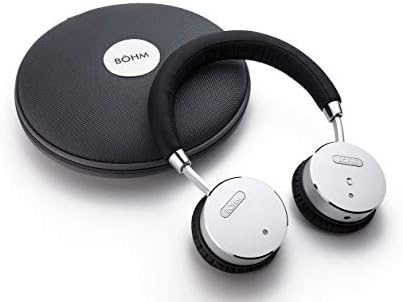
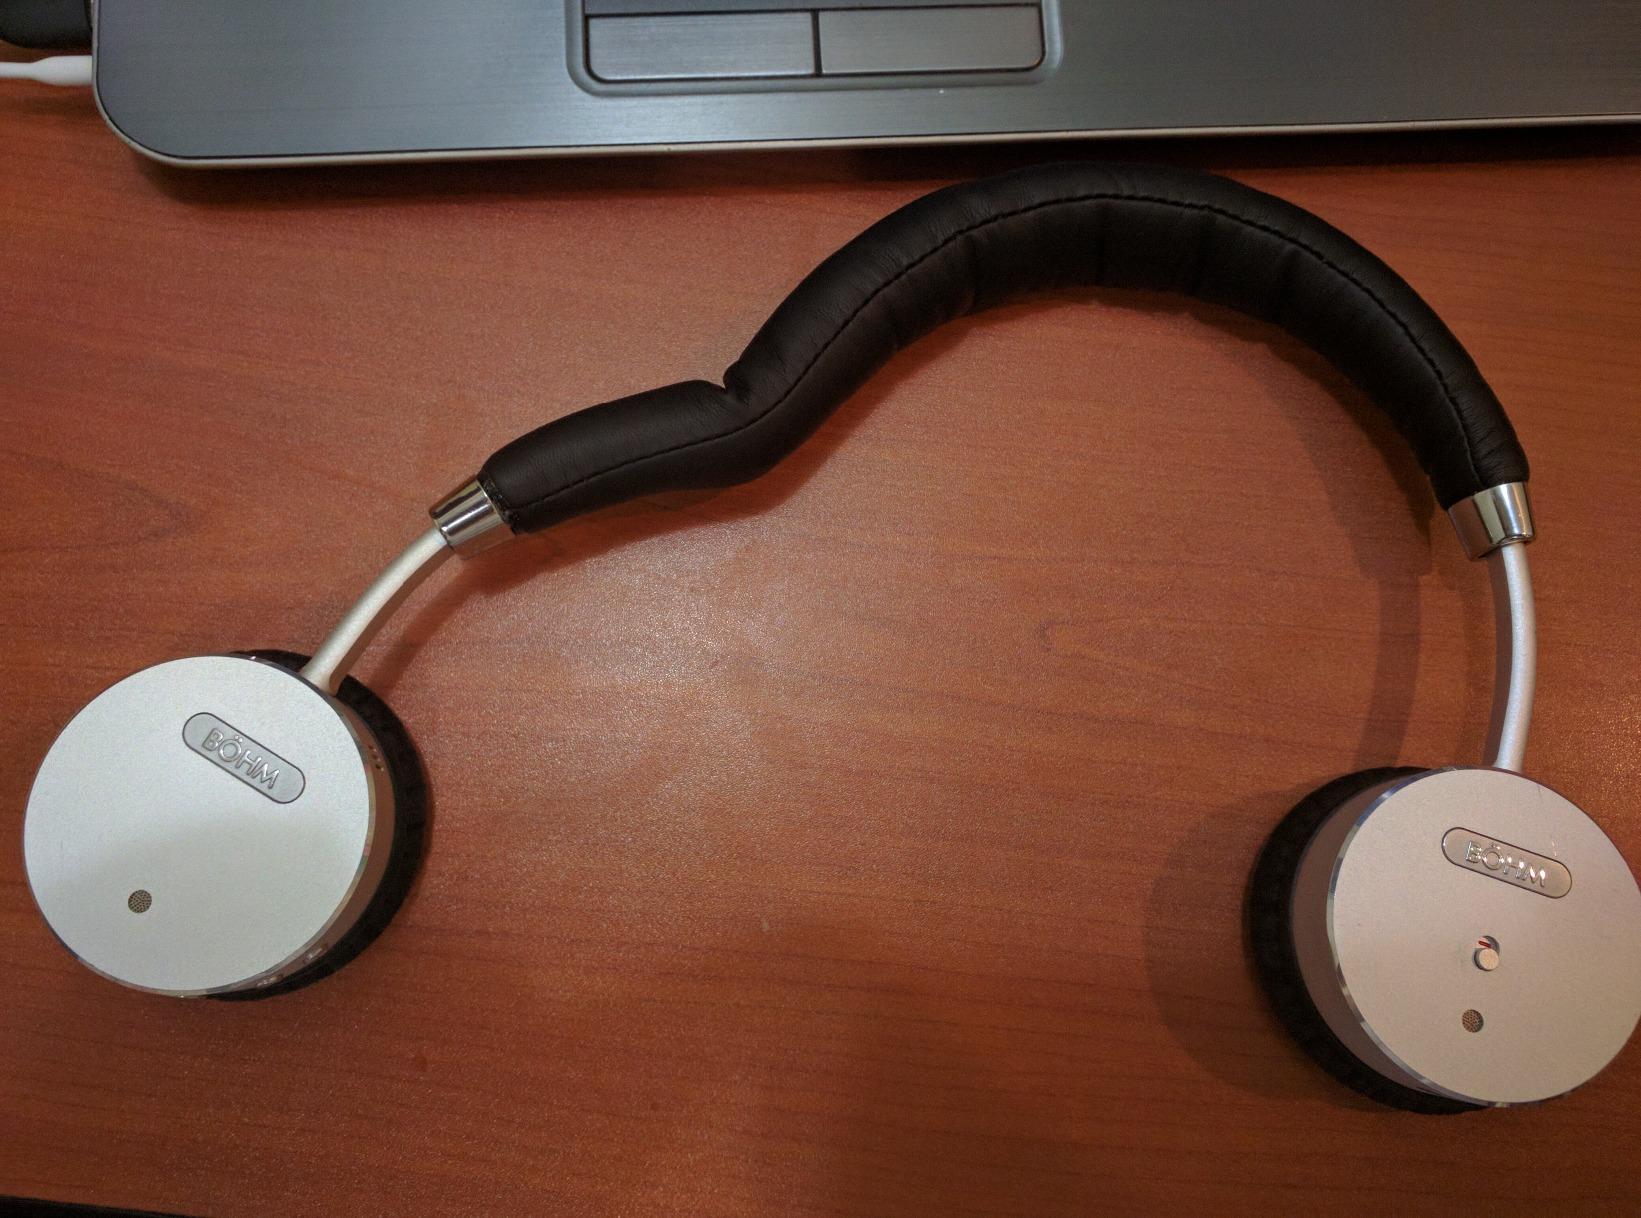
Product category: headphones
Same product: yes